Indigo dye

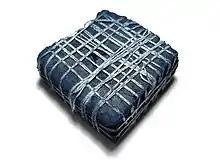
Piece of indigo plant dye from India, square.

India was a primary supplier of indigo to Europe as early as the Greco-Roman era. The association of India with indigo is reflected in the Greek word for the dye, "indikón" (Indian). The Romans latinized the term to "indicum", which passed into Italian dialect and eventually into English as the word indigo.